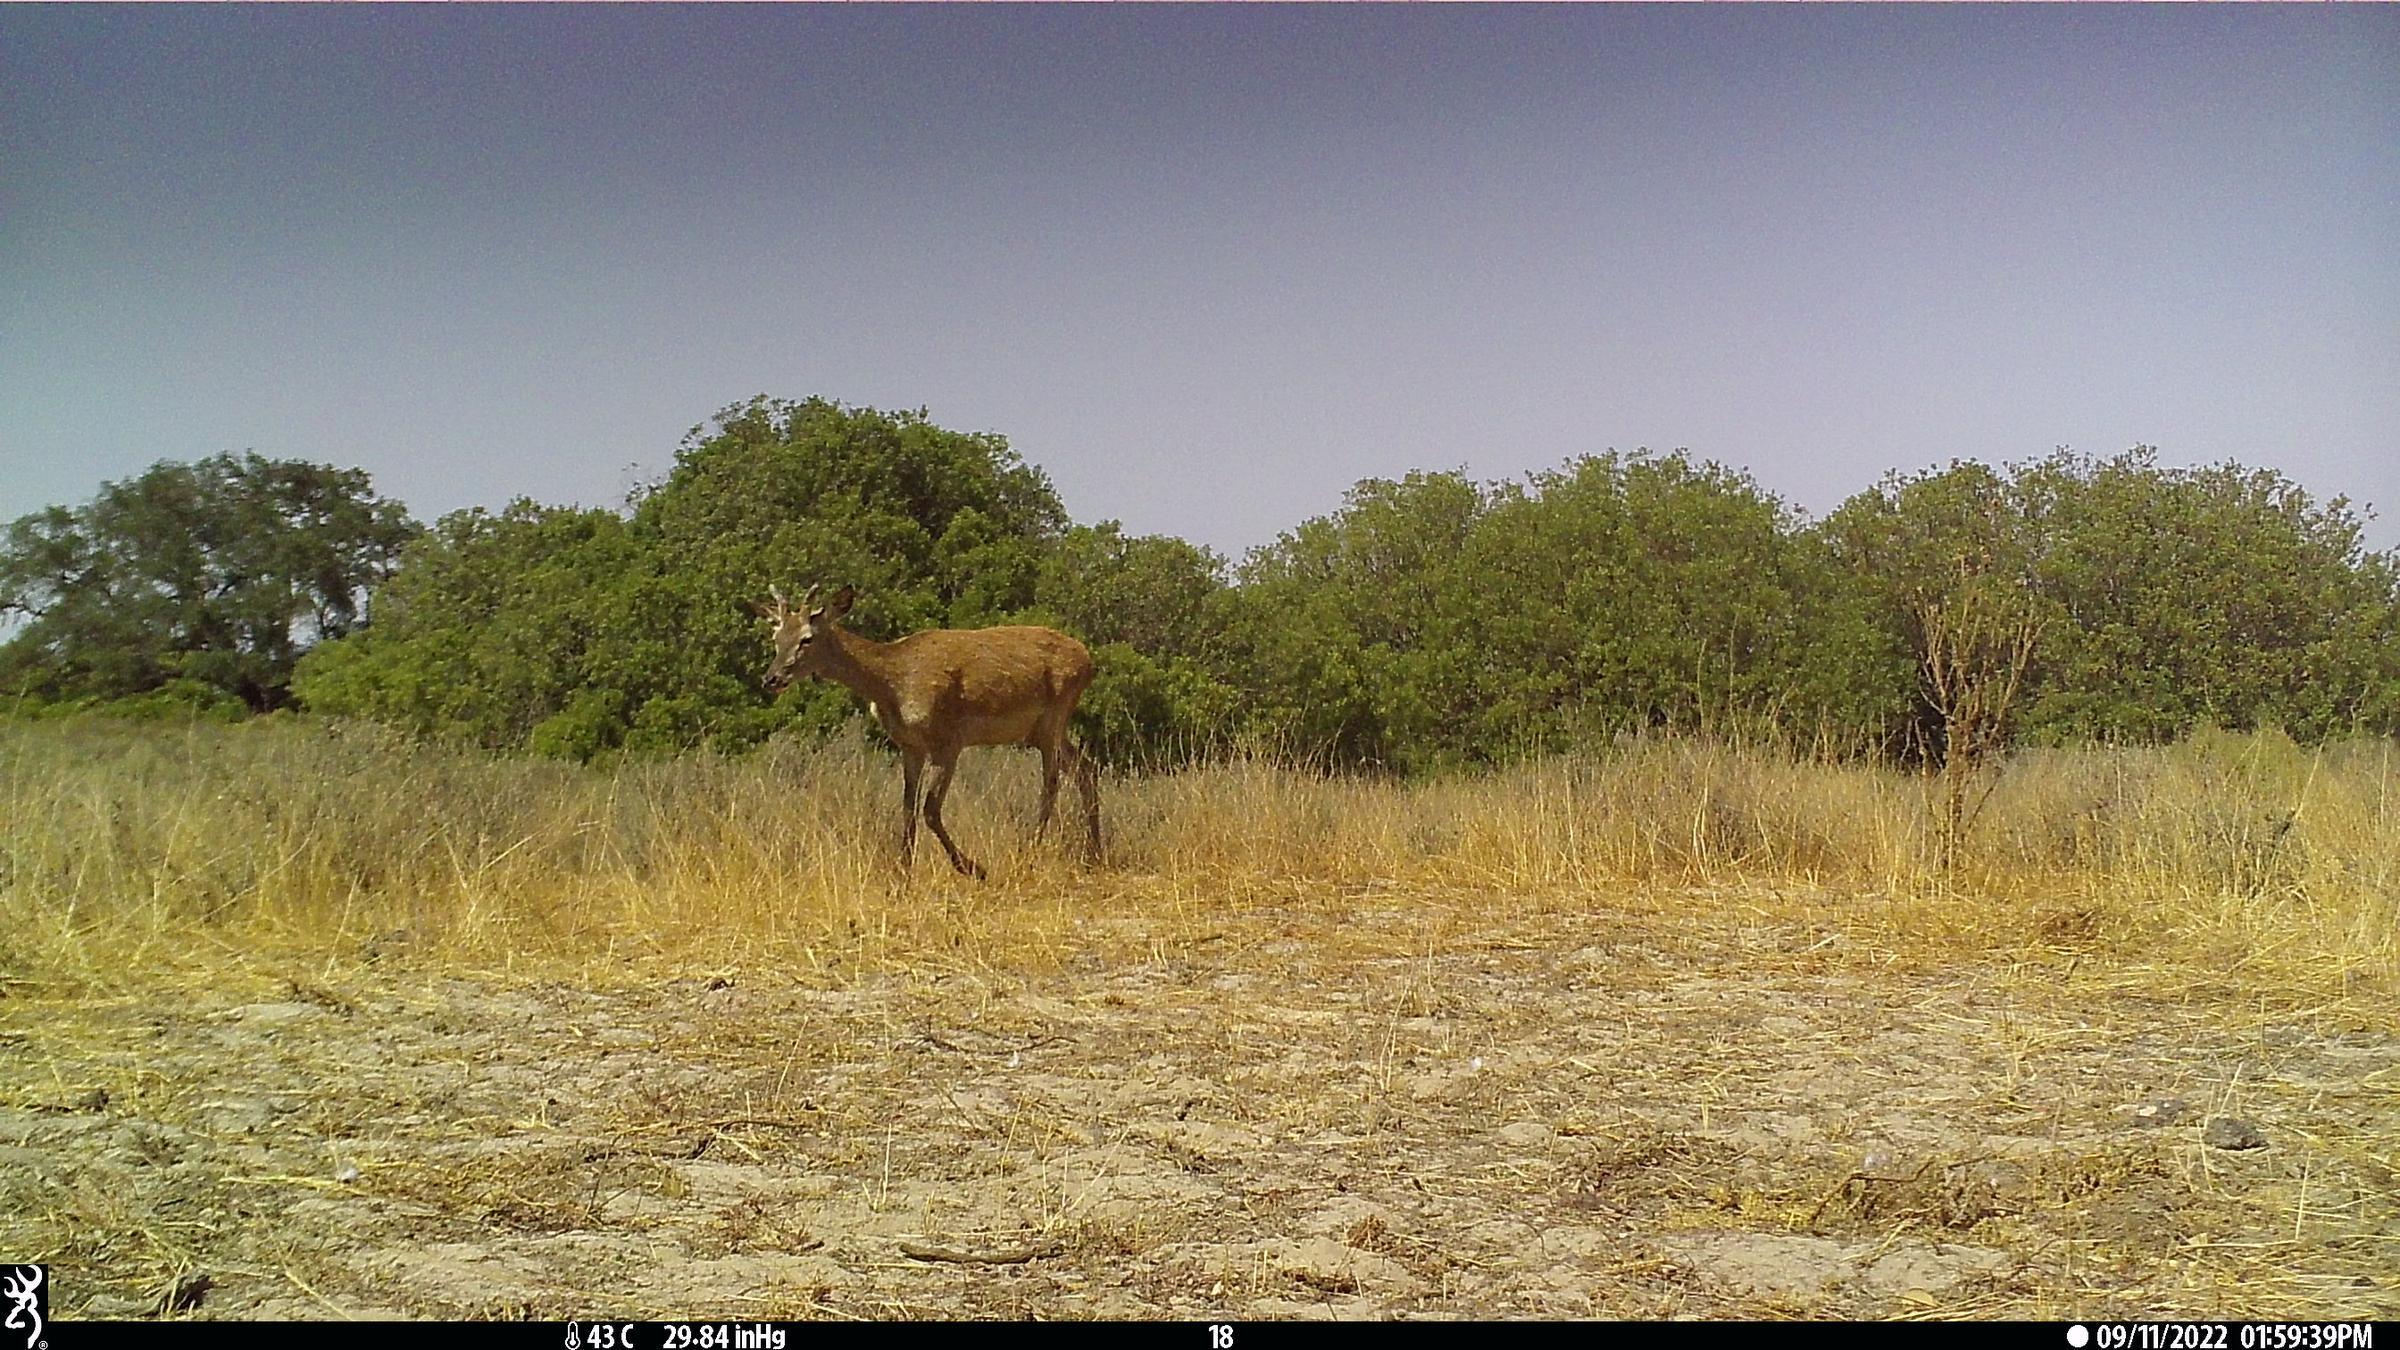
Species: Cervus elaphus